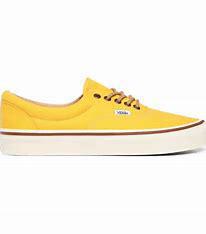
Brand: Vans
Model: Era 95 DX